Question: Please indicate a possible affordance area of scissors that can be used for holding
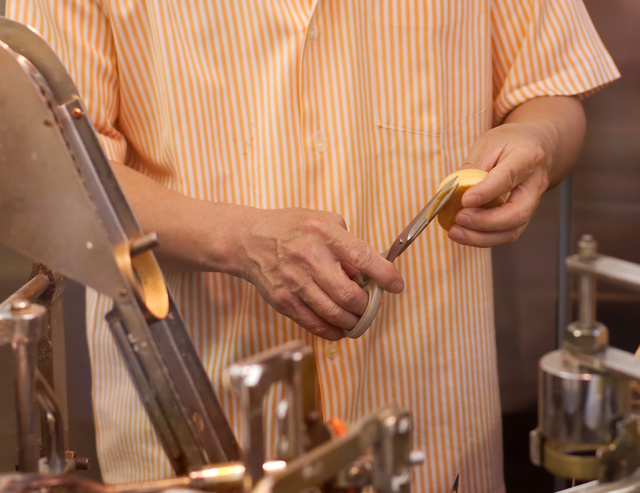
Answer: [346.5, 239, 389.5, 333]